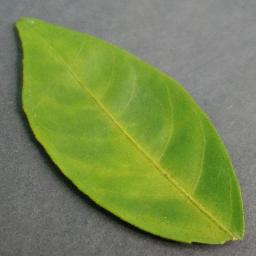
Label: Orange___Haunglongbing_(Citrus_greening)